Susan L. Carney

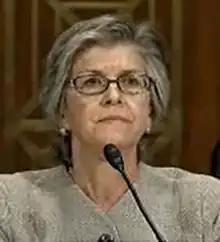

Susan Laura Carney (born September 16, 1951) is an American lawyer who serves as a senior United States circuit judge of the United States Court of Appeals for the Second Circuit.